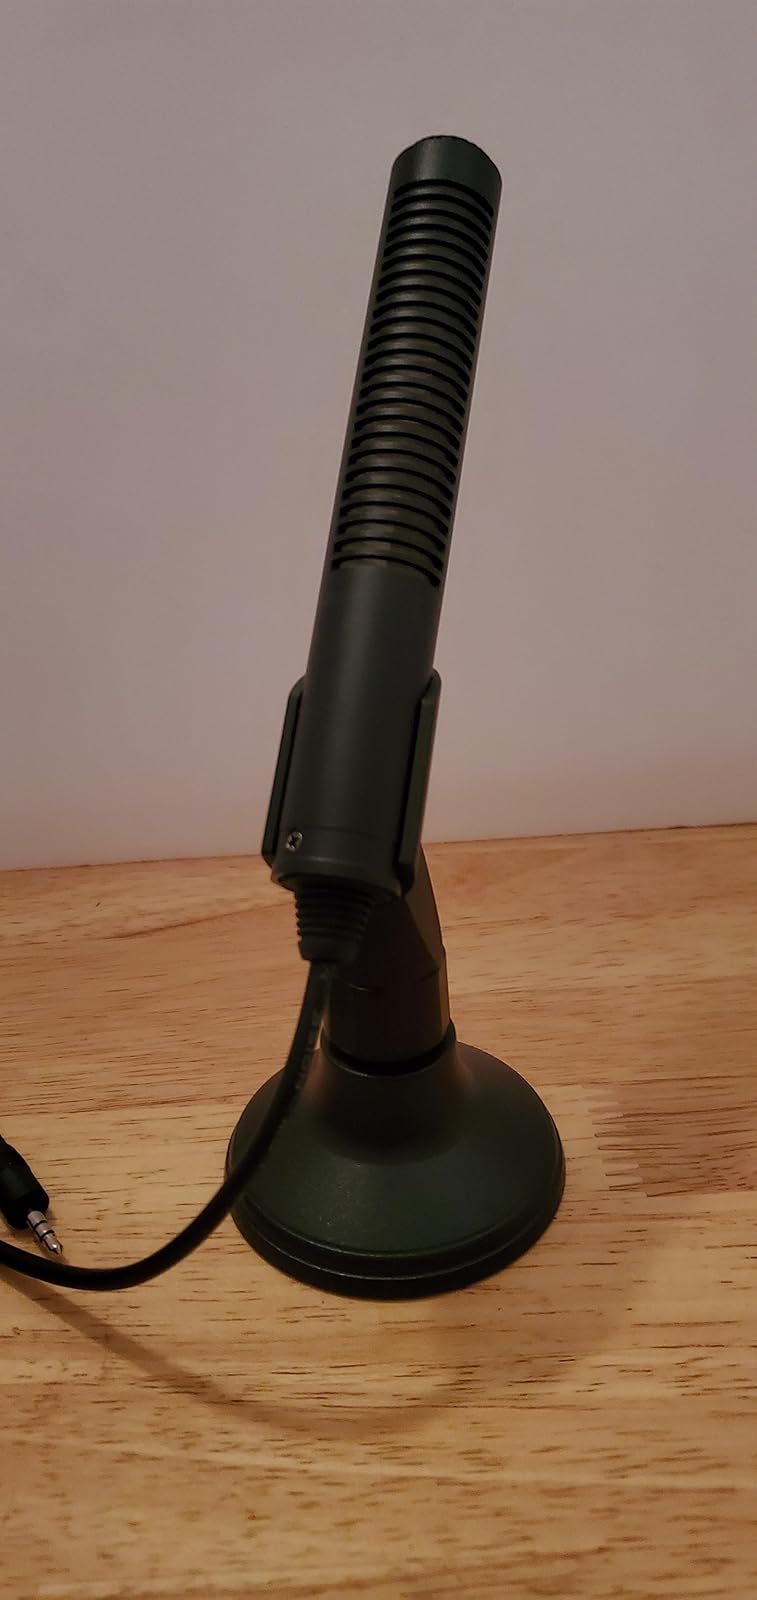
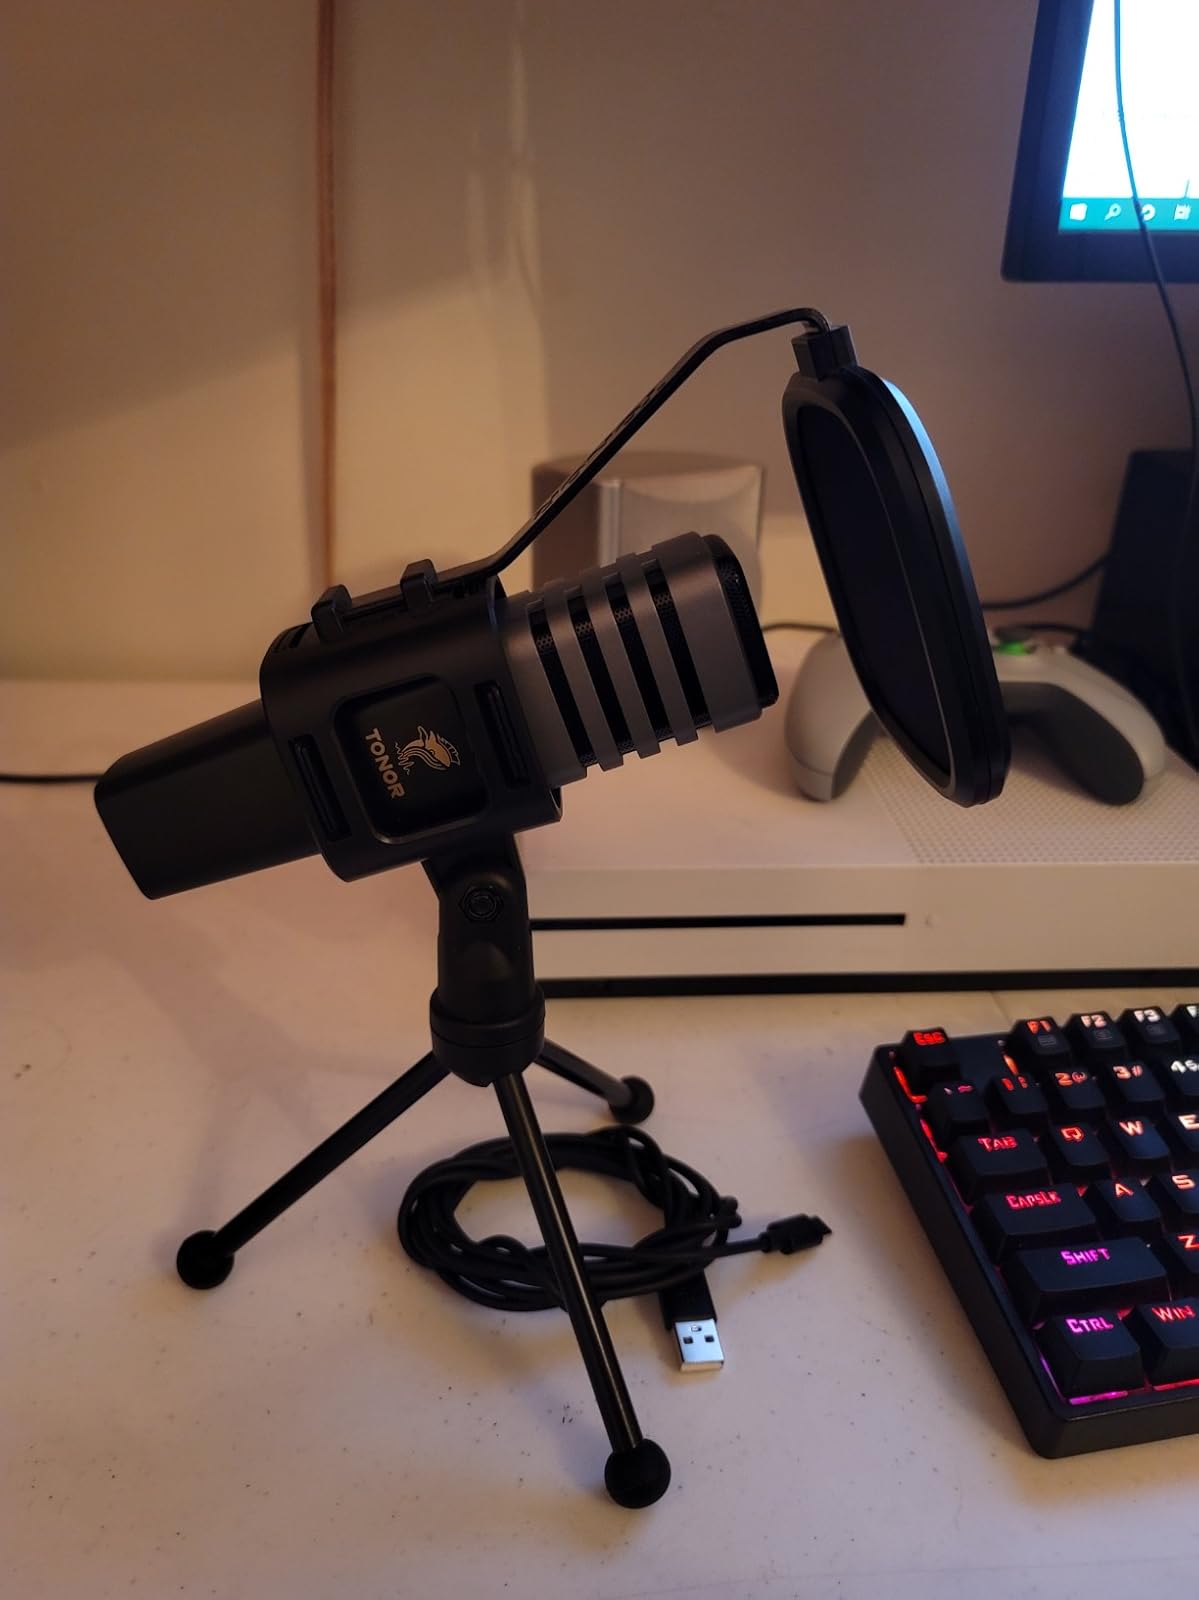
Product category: microphone
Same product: no